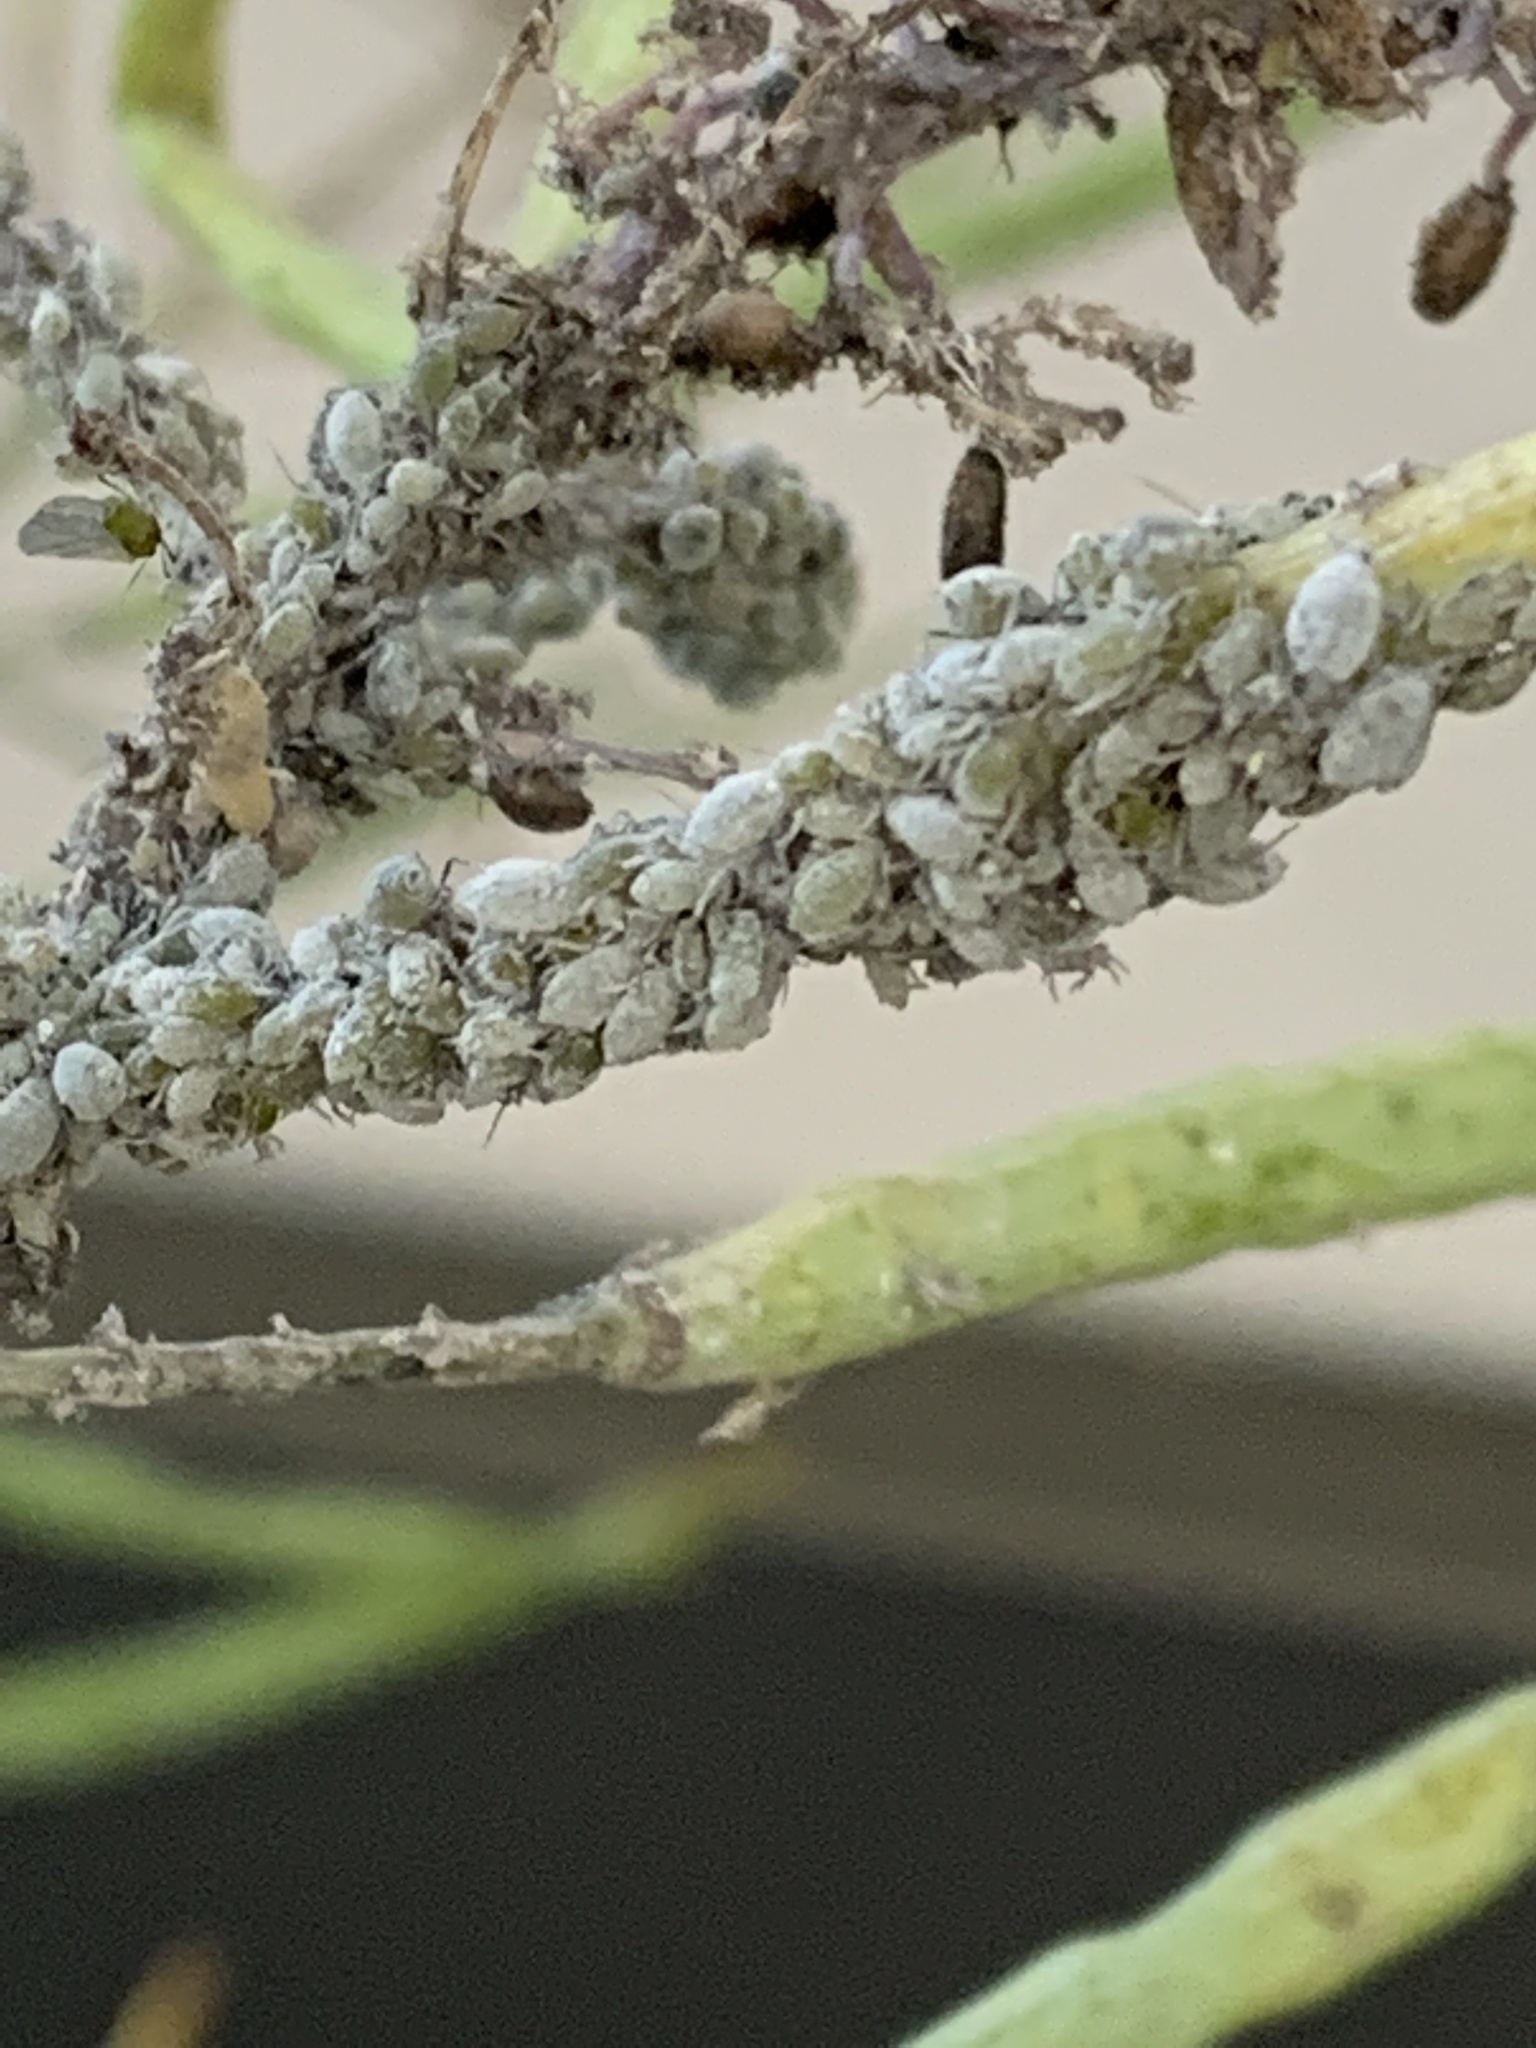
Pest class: cabbage_aphid